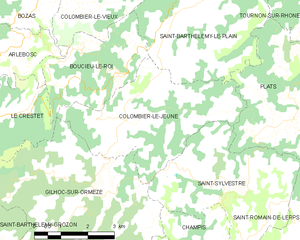
Carte des communes françaises: Colombier-le-Jeune